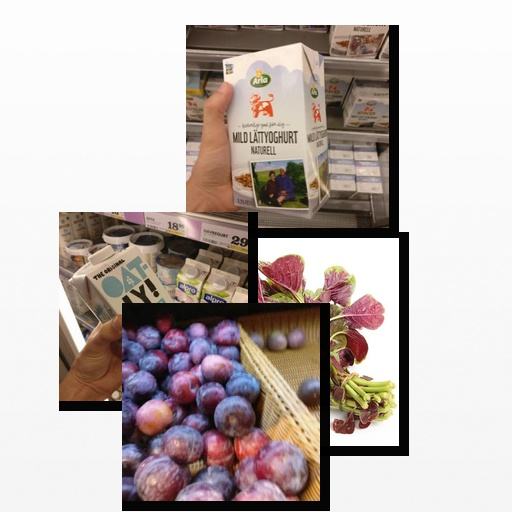
Food items: plum, amaranth, oat_yogurt, natural_low_fat_yogurt